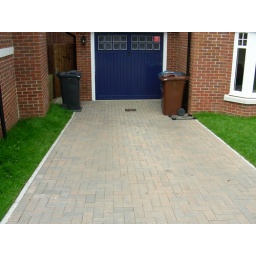
water gets under garage door